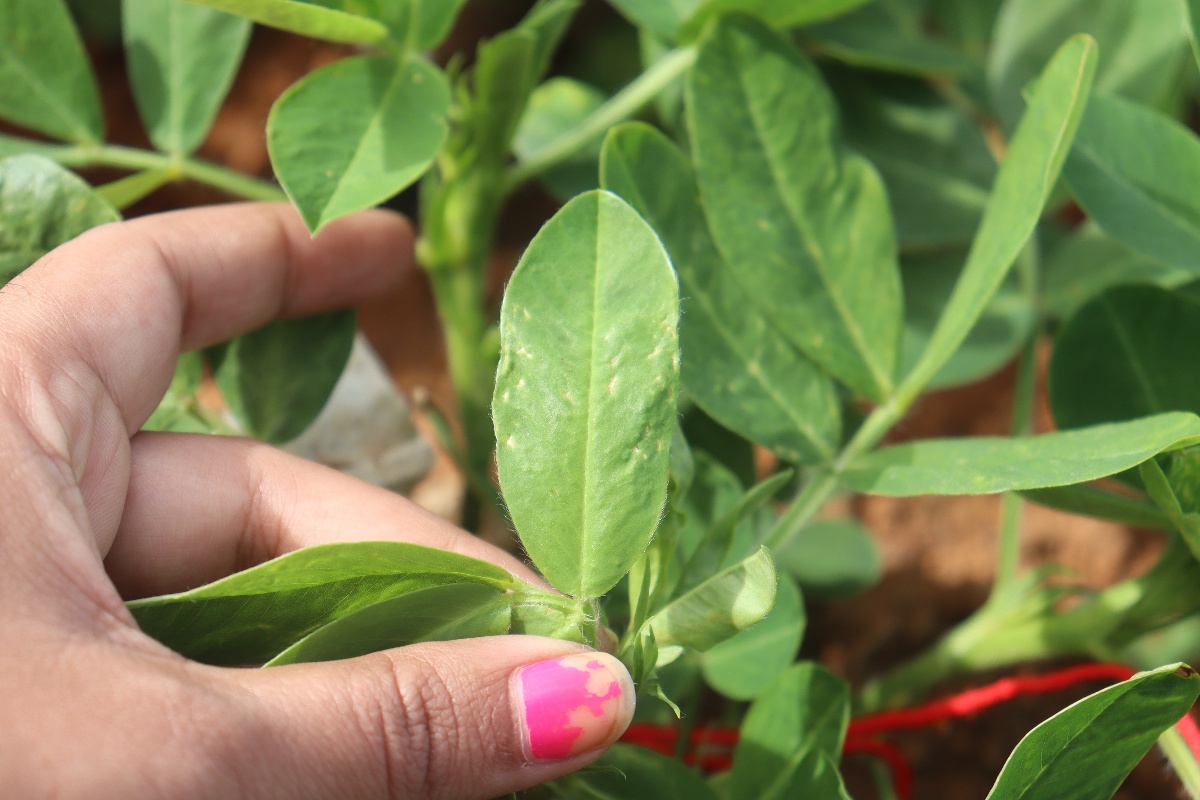
Label: healthy leaf